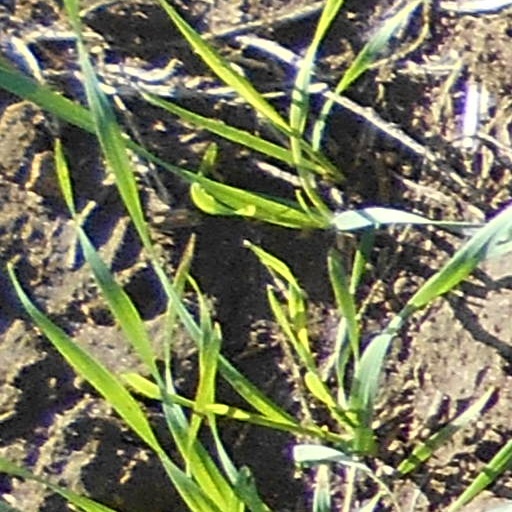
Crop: wheat